History of watches

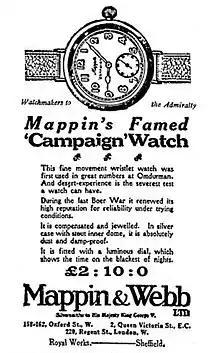
Mappin & Webb's wristwatch (1898)

At Vacheron Constantin, Geneva, Georges-Auguste Leschot (1800–1884), pioneered the field of interchangeability in clockmaking by the invention of various machine tools. In 1830 he designed an anchor escapement, which his student, Antoine Léchaud, later mass-produced. He also invented a pantograph, allowing some degree of standardisation and interchangeability of parts on watches fitted with the same calibre.